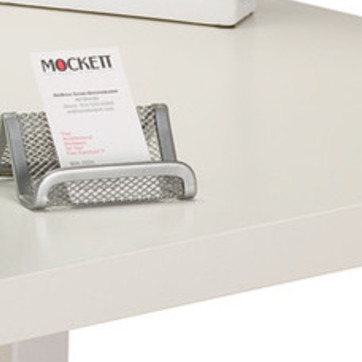
Material: metal